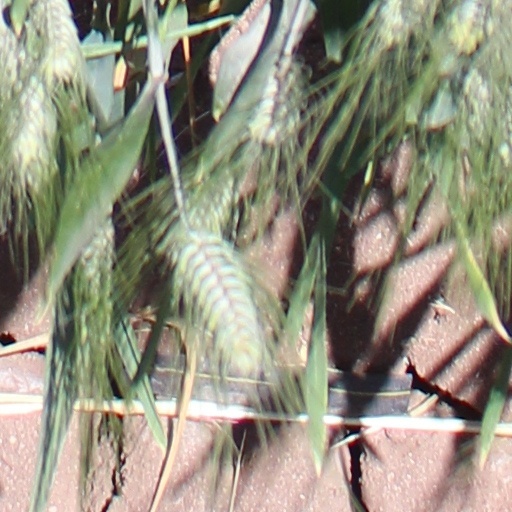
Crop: wheat